Tikhon Chicherin

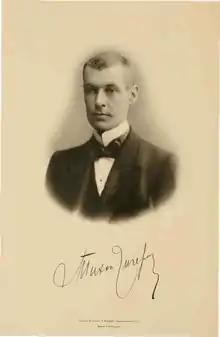
Portrait

Tikhon Sergeyevich Chicherin (1869–1904) was a Russian entomologist who specialised in Coleoptera, especially Carabidae.